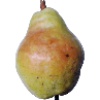
Label: Pear Williams 1